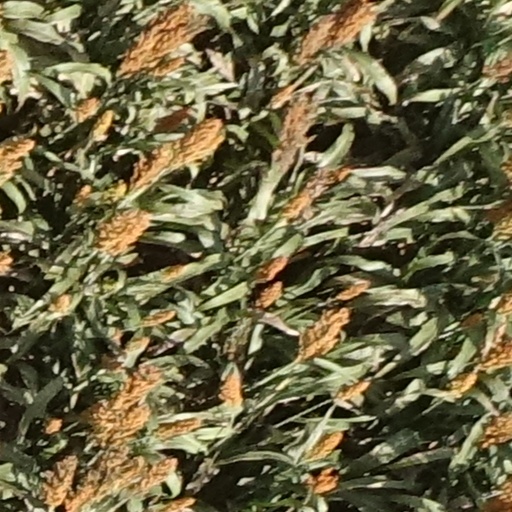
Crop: sorghum